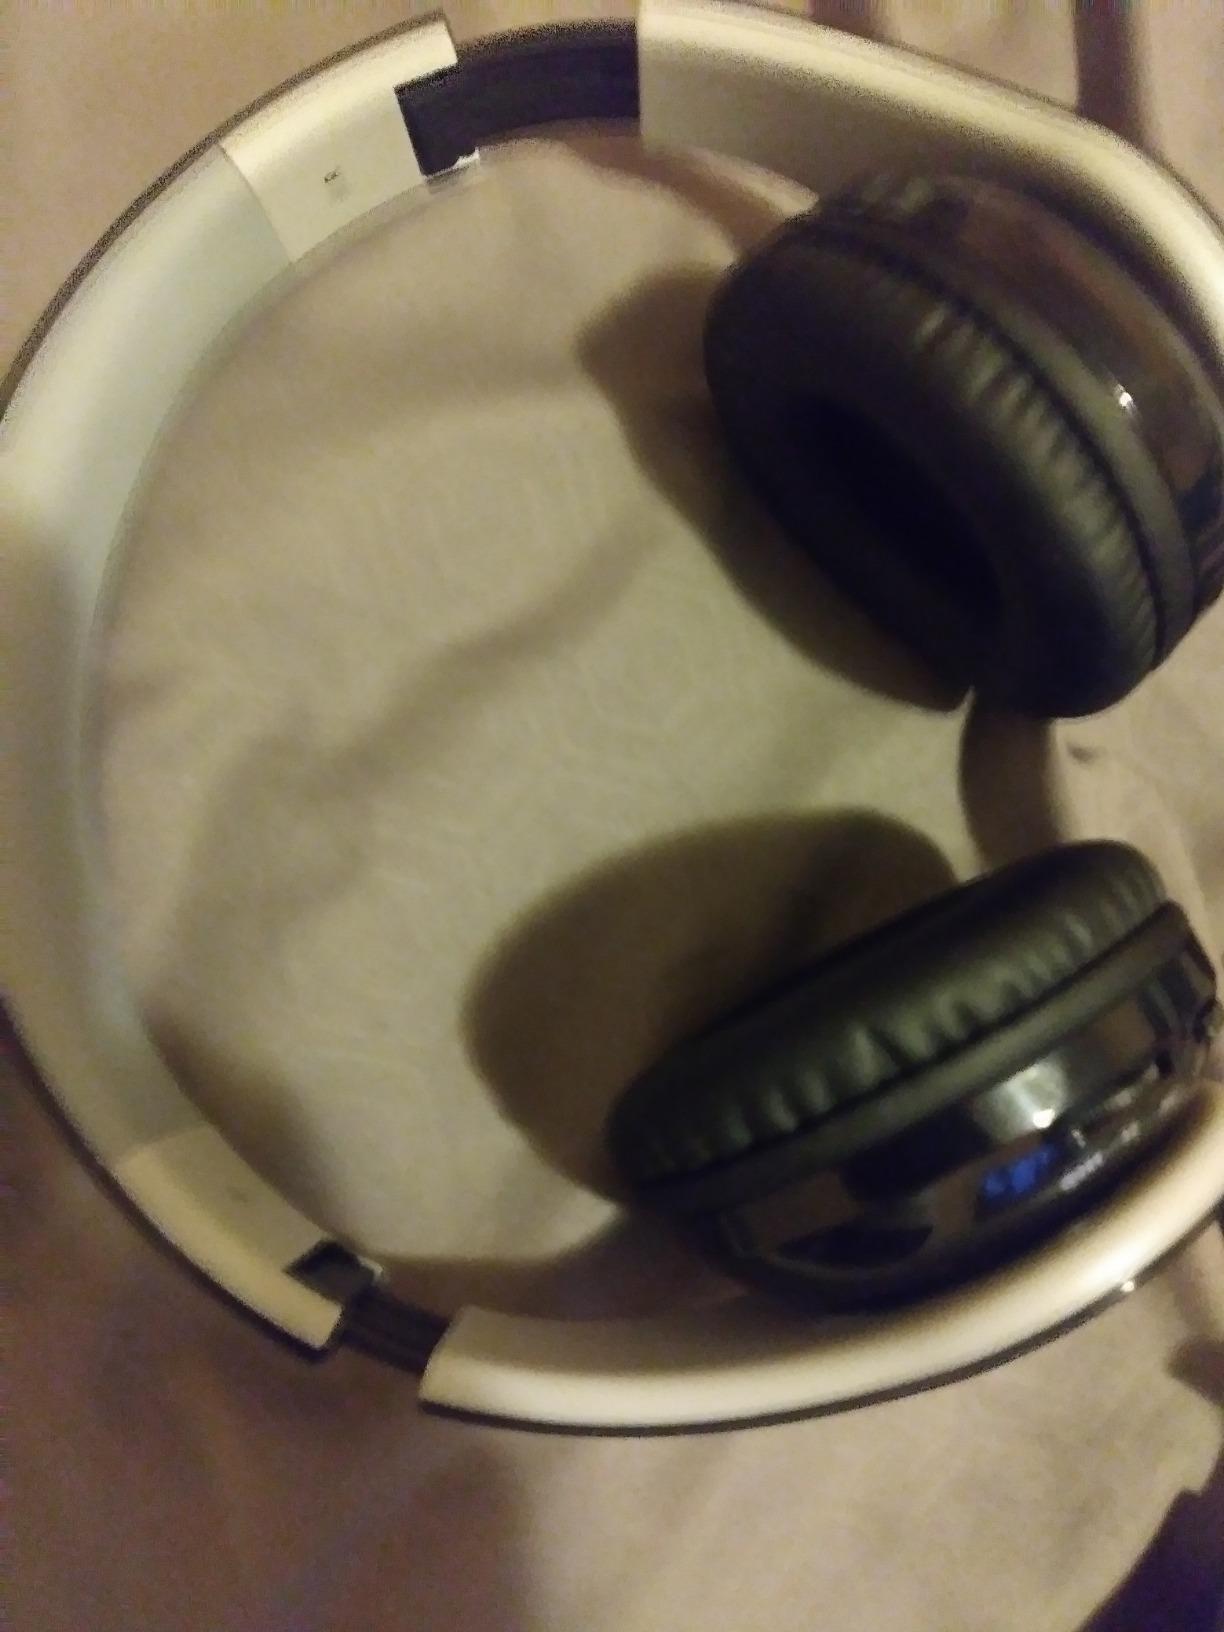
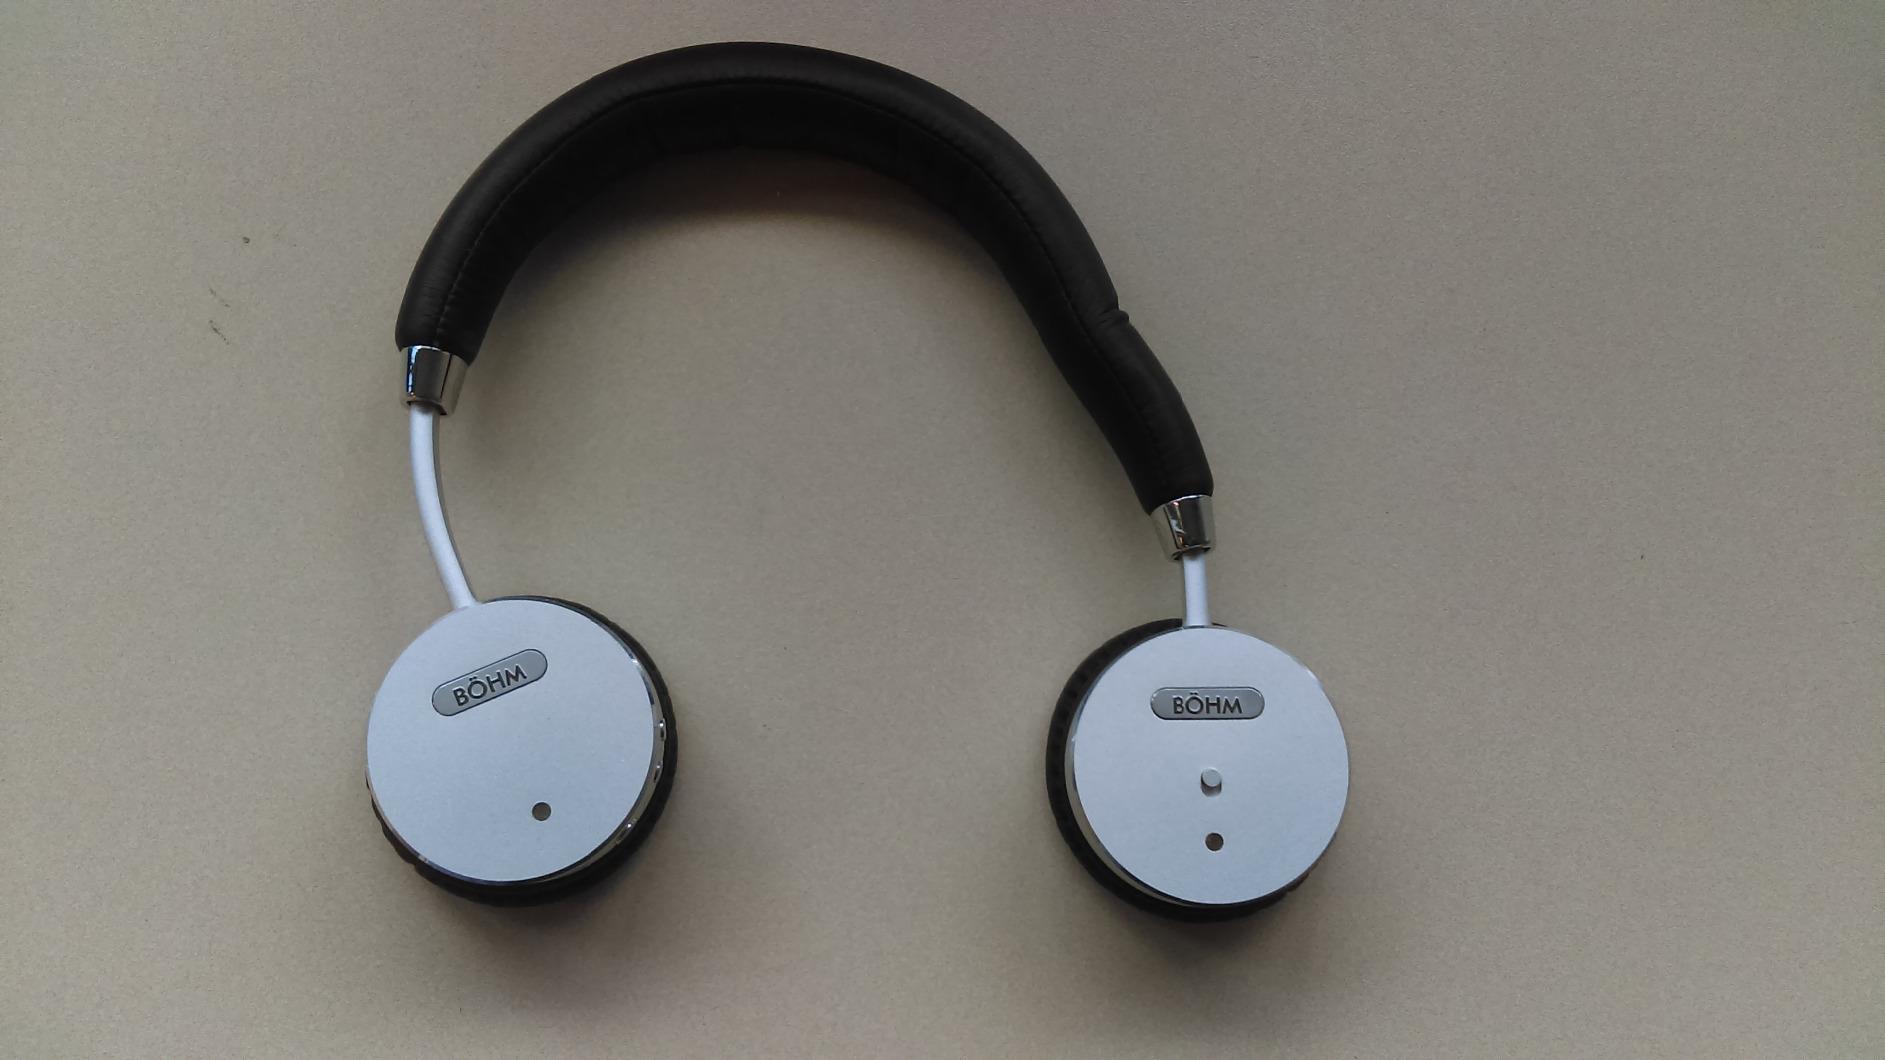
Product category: headphones
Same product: no